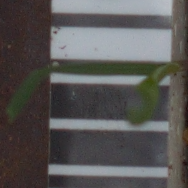
Label: black_grass